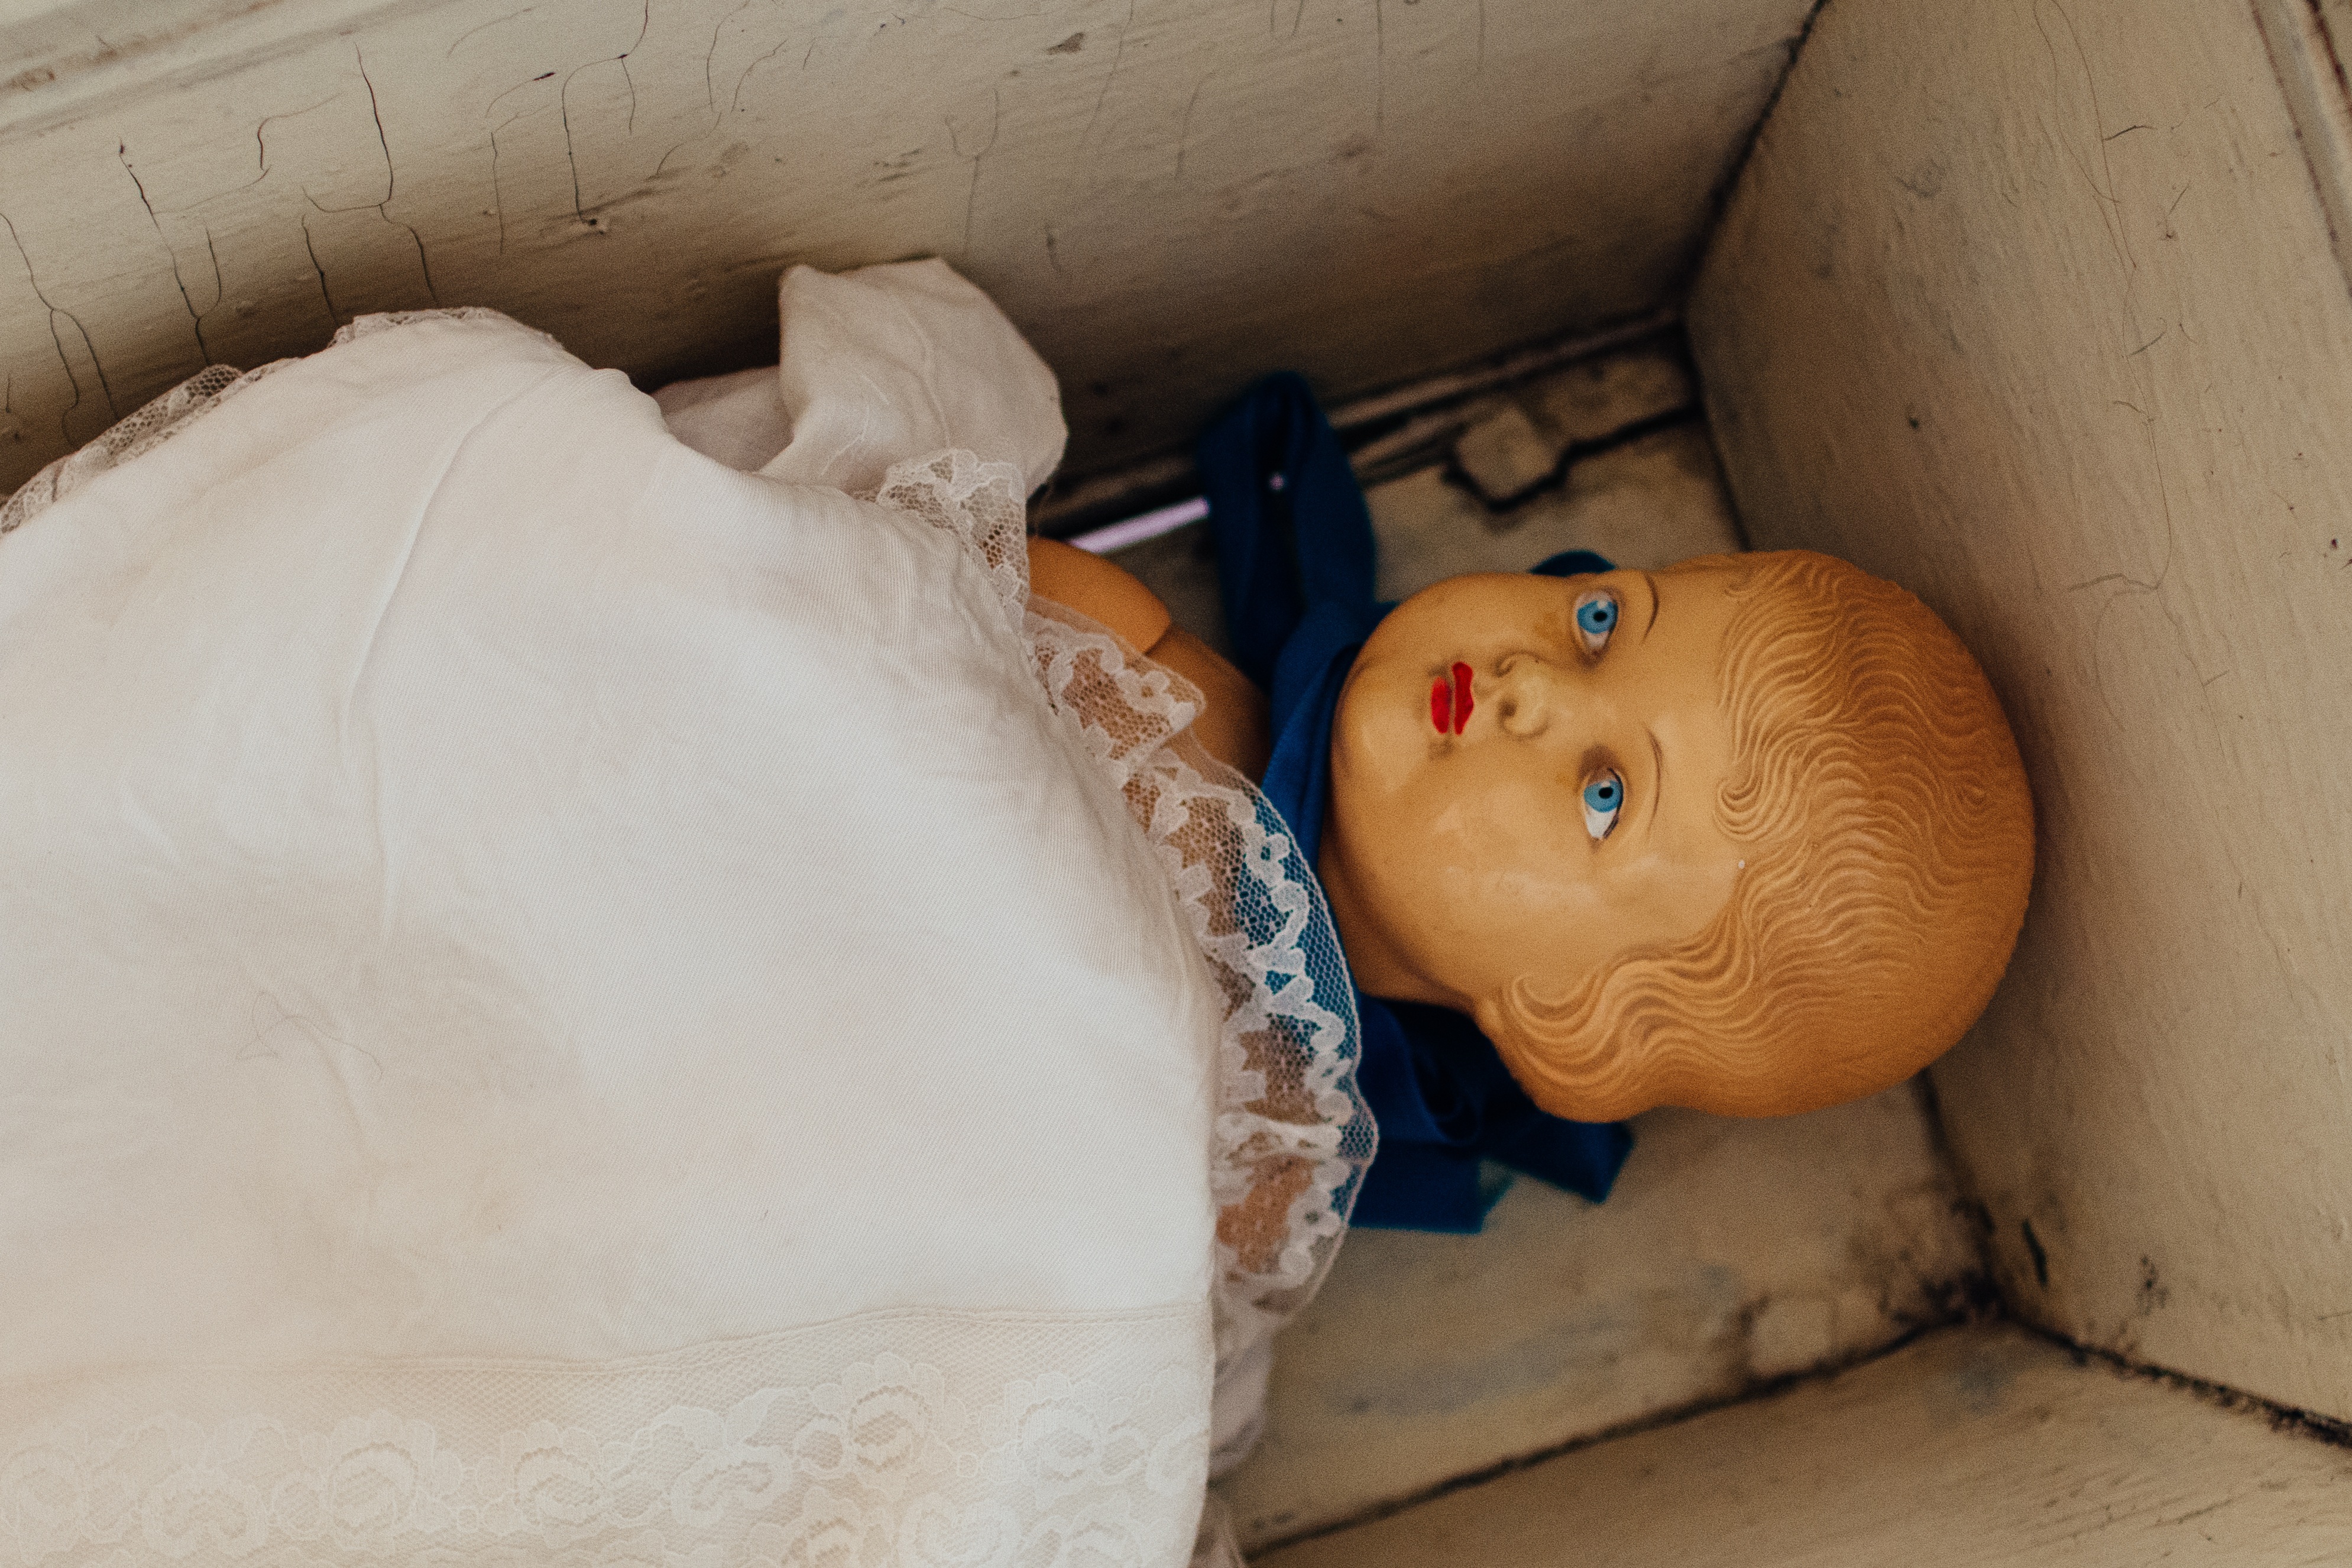
hand, person, girl, vintage, antique, old, child, playing, toy, baby, childhood, baby doll, nap, doll, children, infant, head, skin, crib, organ, human positions